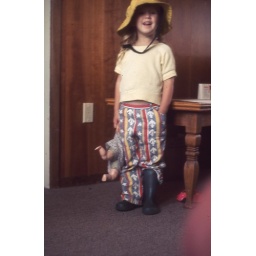
Margaret standing in the middle room in front of the little table in one of her crazy outfits. 1975